Question: When was this photo taken?
Tambaya: A yaushe aka ɗauki wannan hoton?
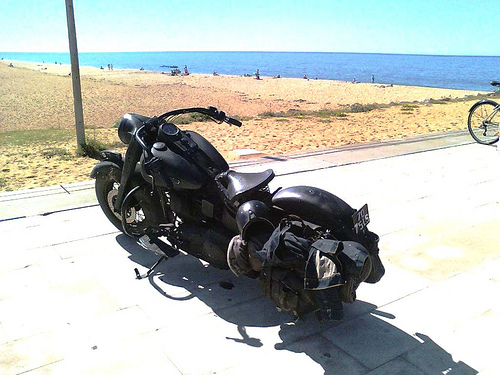
Answer: Outside, during the daytime.
Amsa: Da rana a waje.